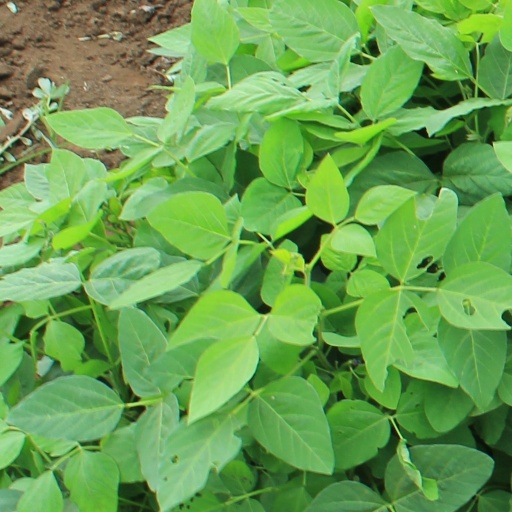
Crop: soybean